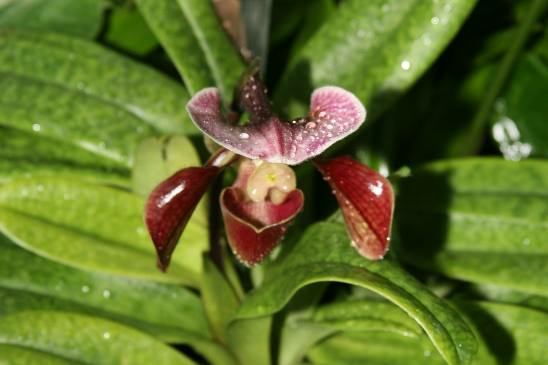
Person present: No